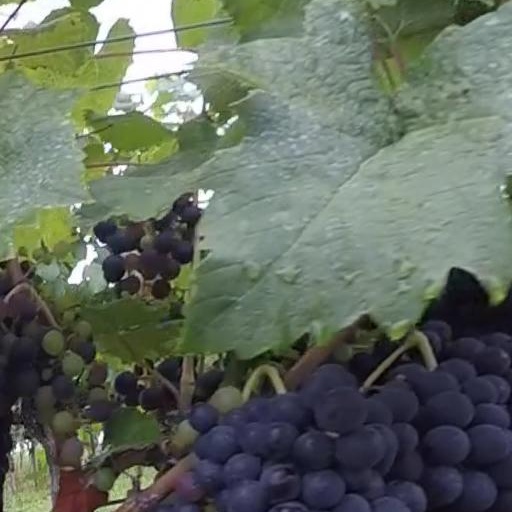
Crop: grape